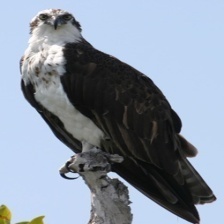
Species: OSPREY
Scientific name: PANDION HALIAETUS